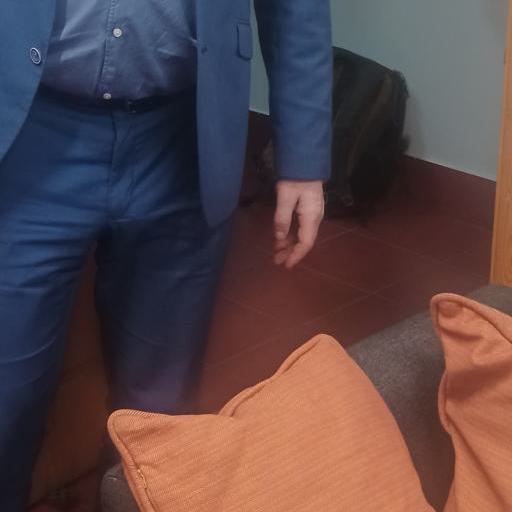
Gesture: no_gesture